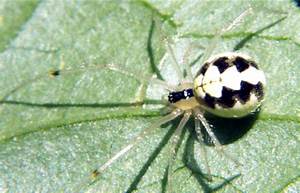
Label: ragno